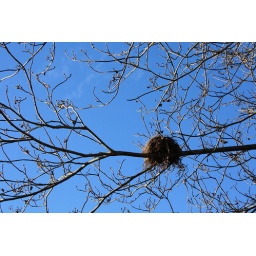
Birdnest against the pale blue sky